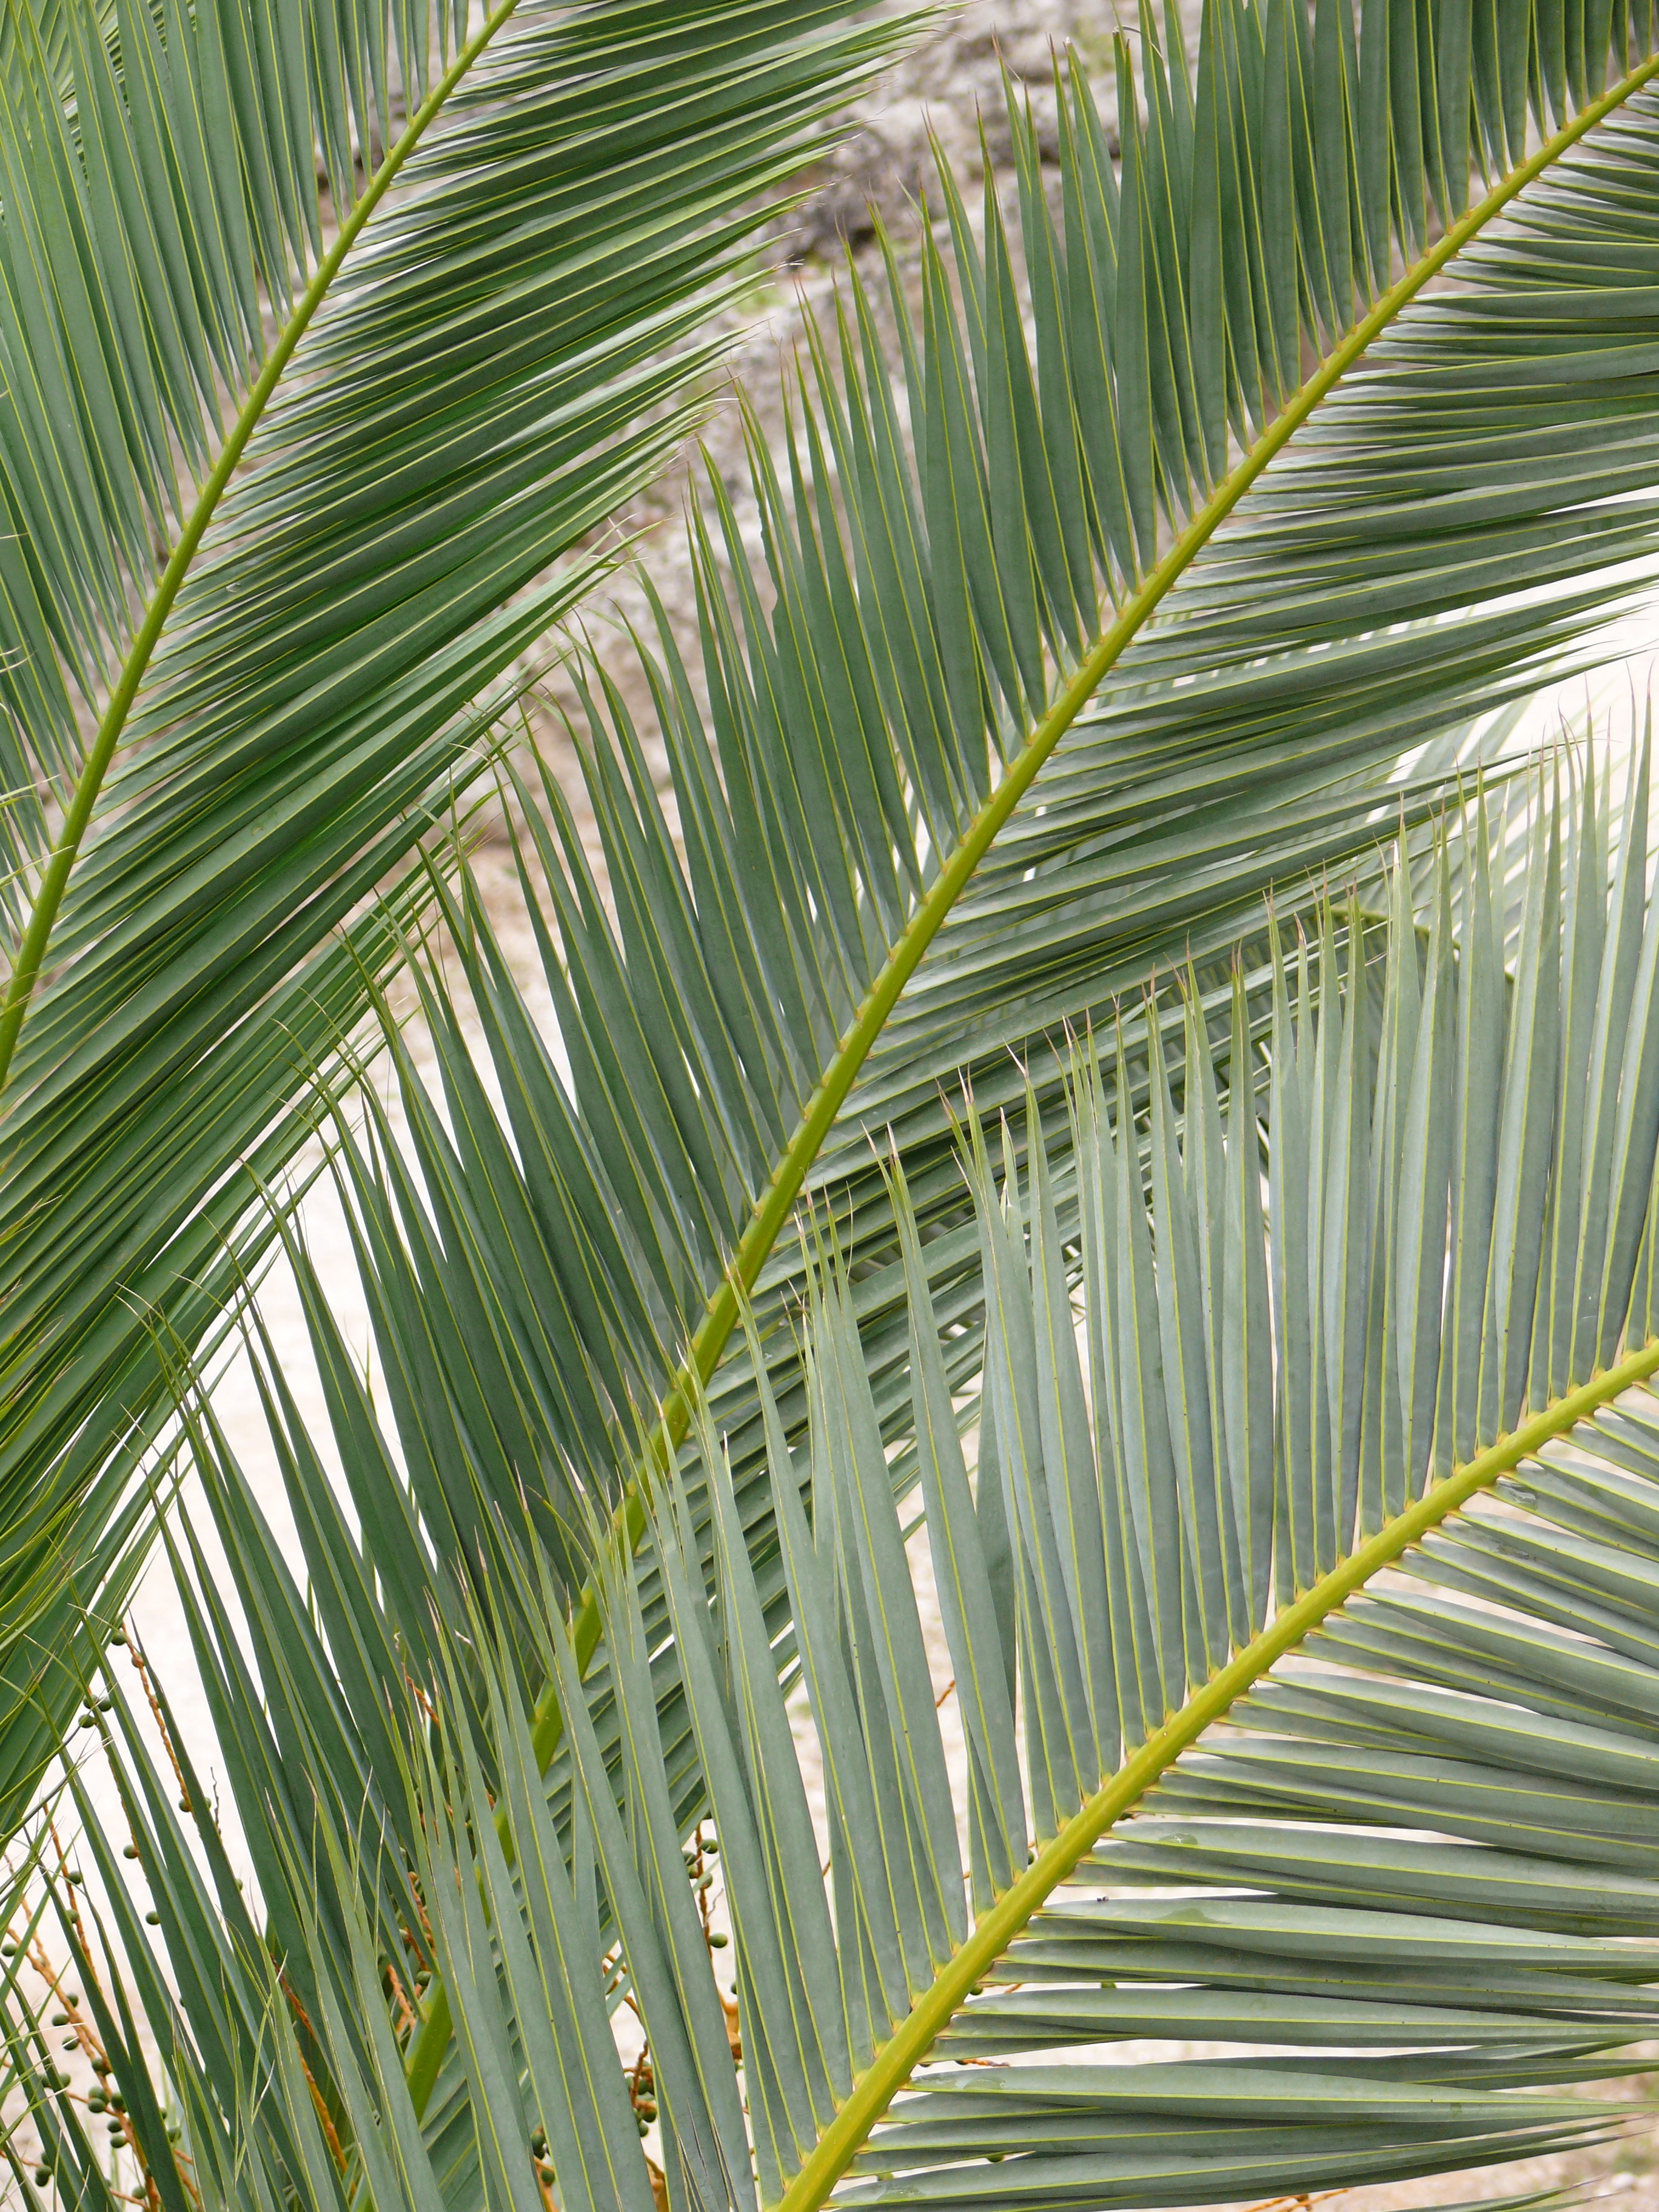
tree, branch, plant, leaf, flower, green, palm, botany, sheet, palms, bamboo, grass family, plant stem, woody plant, land plant, arecales, palm family